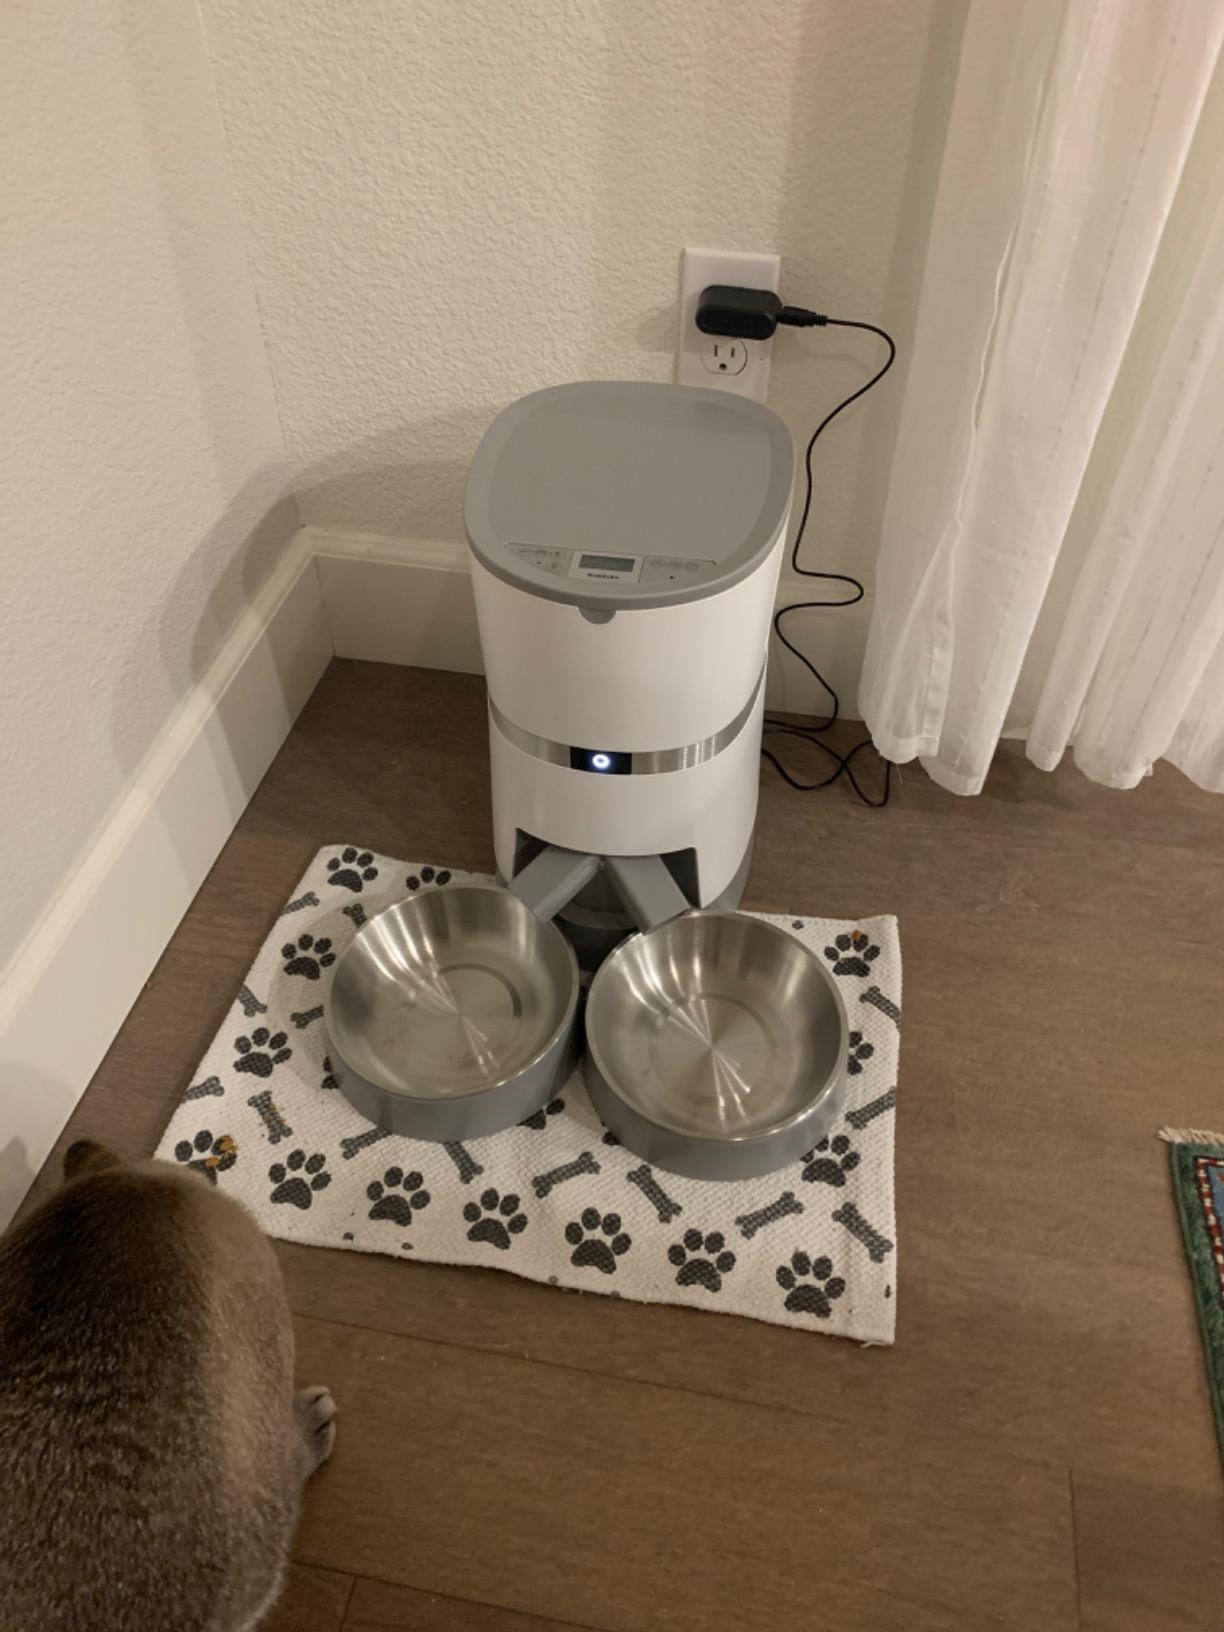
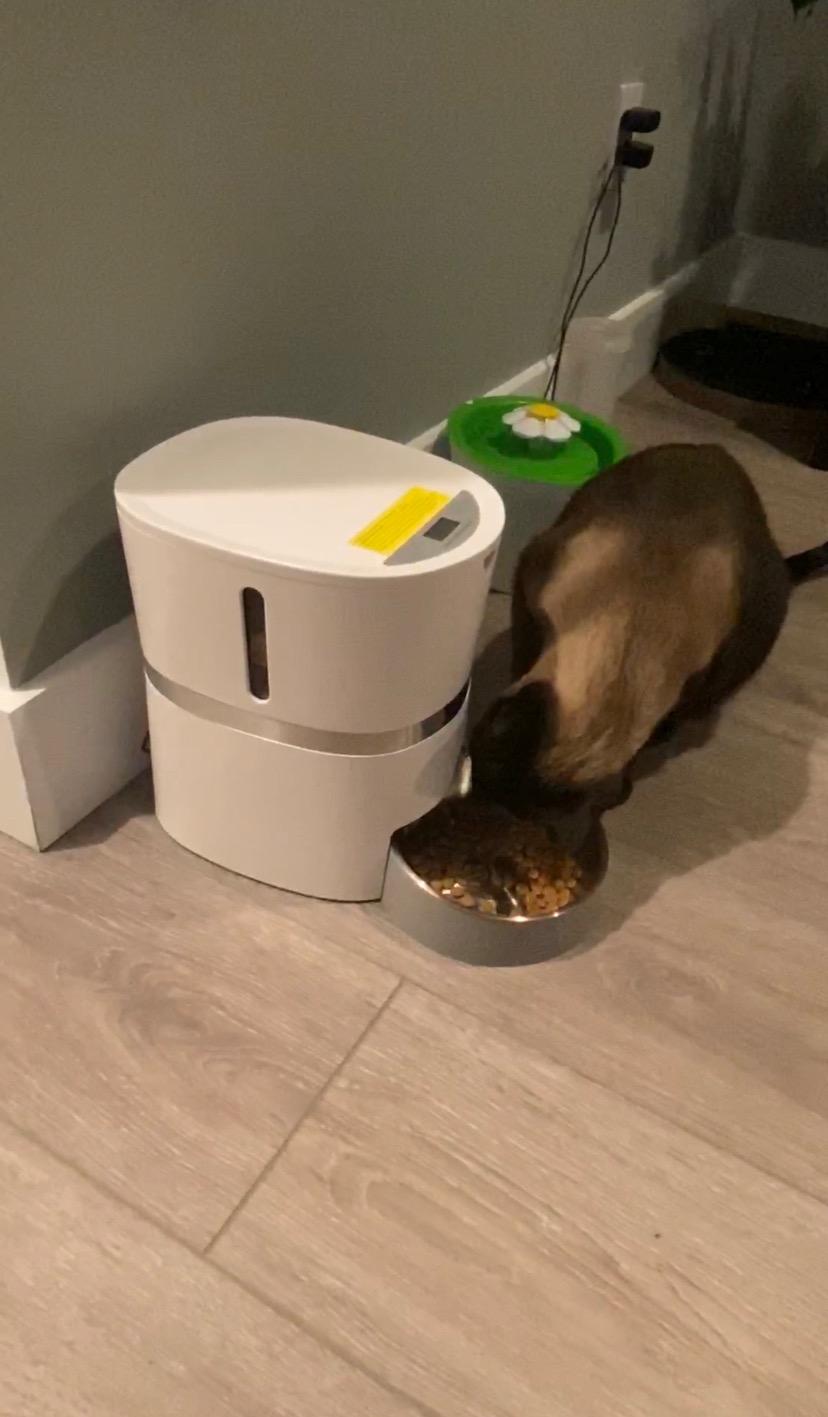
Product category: items_feeder
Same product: no